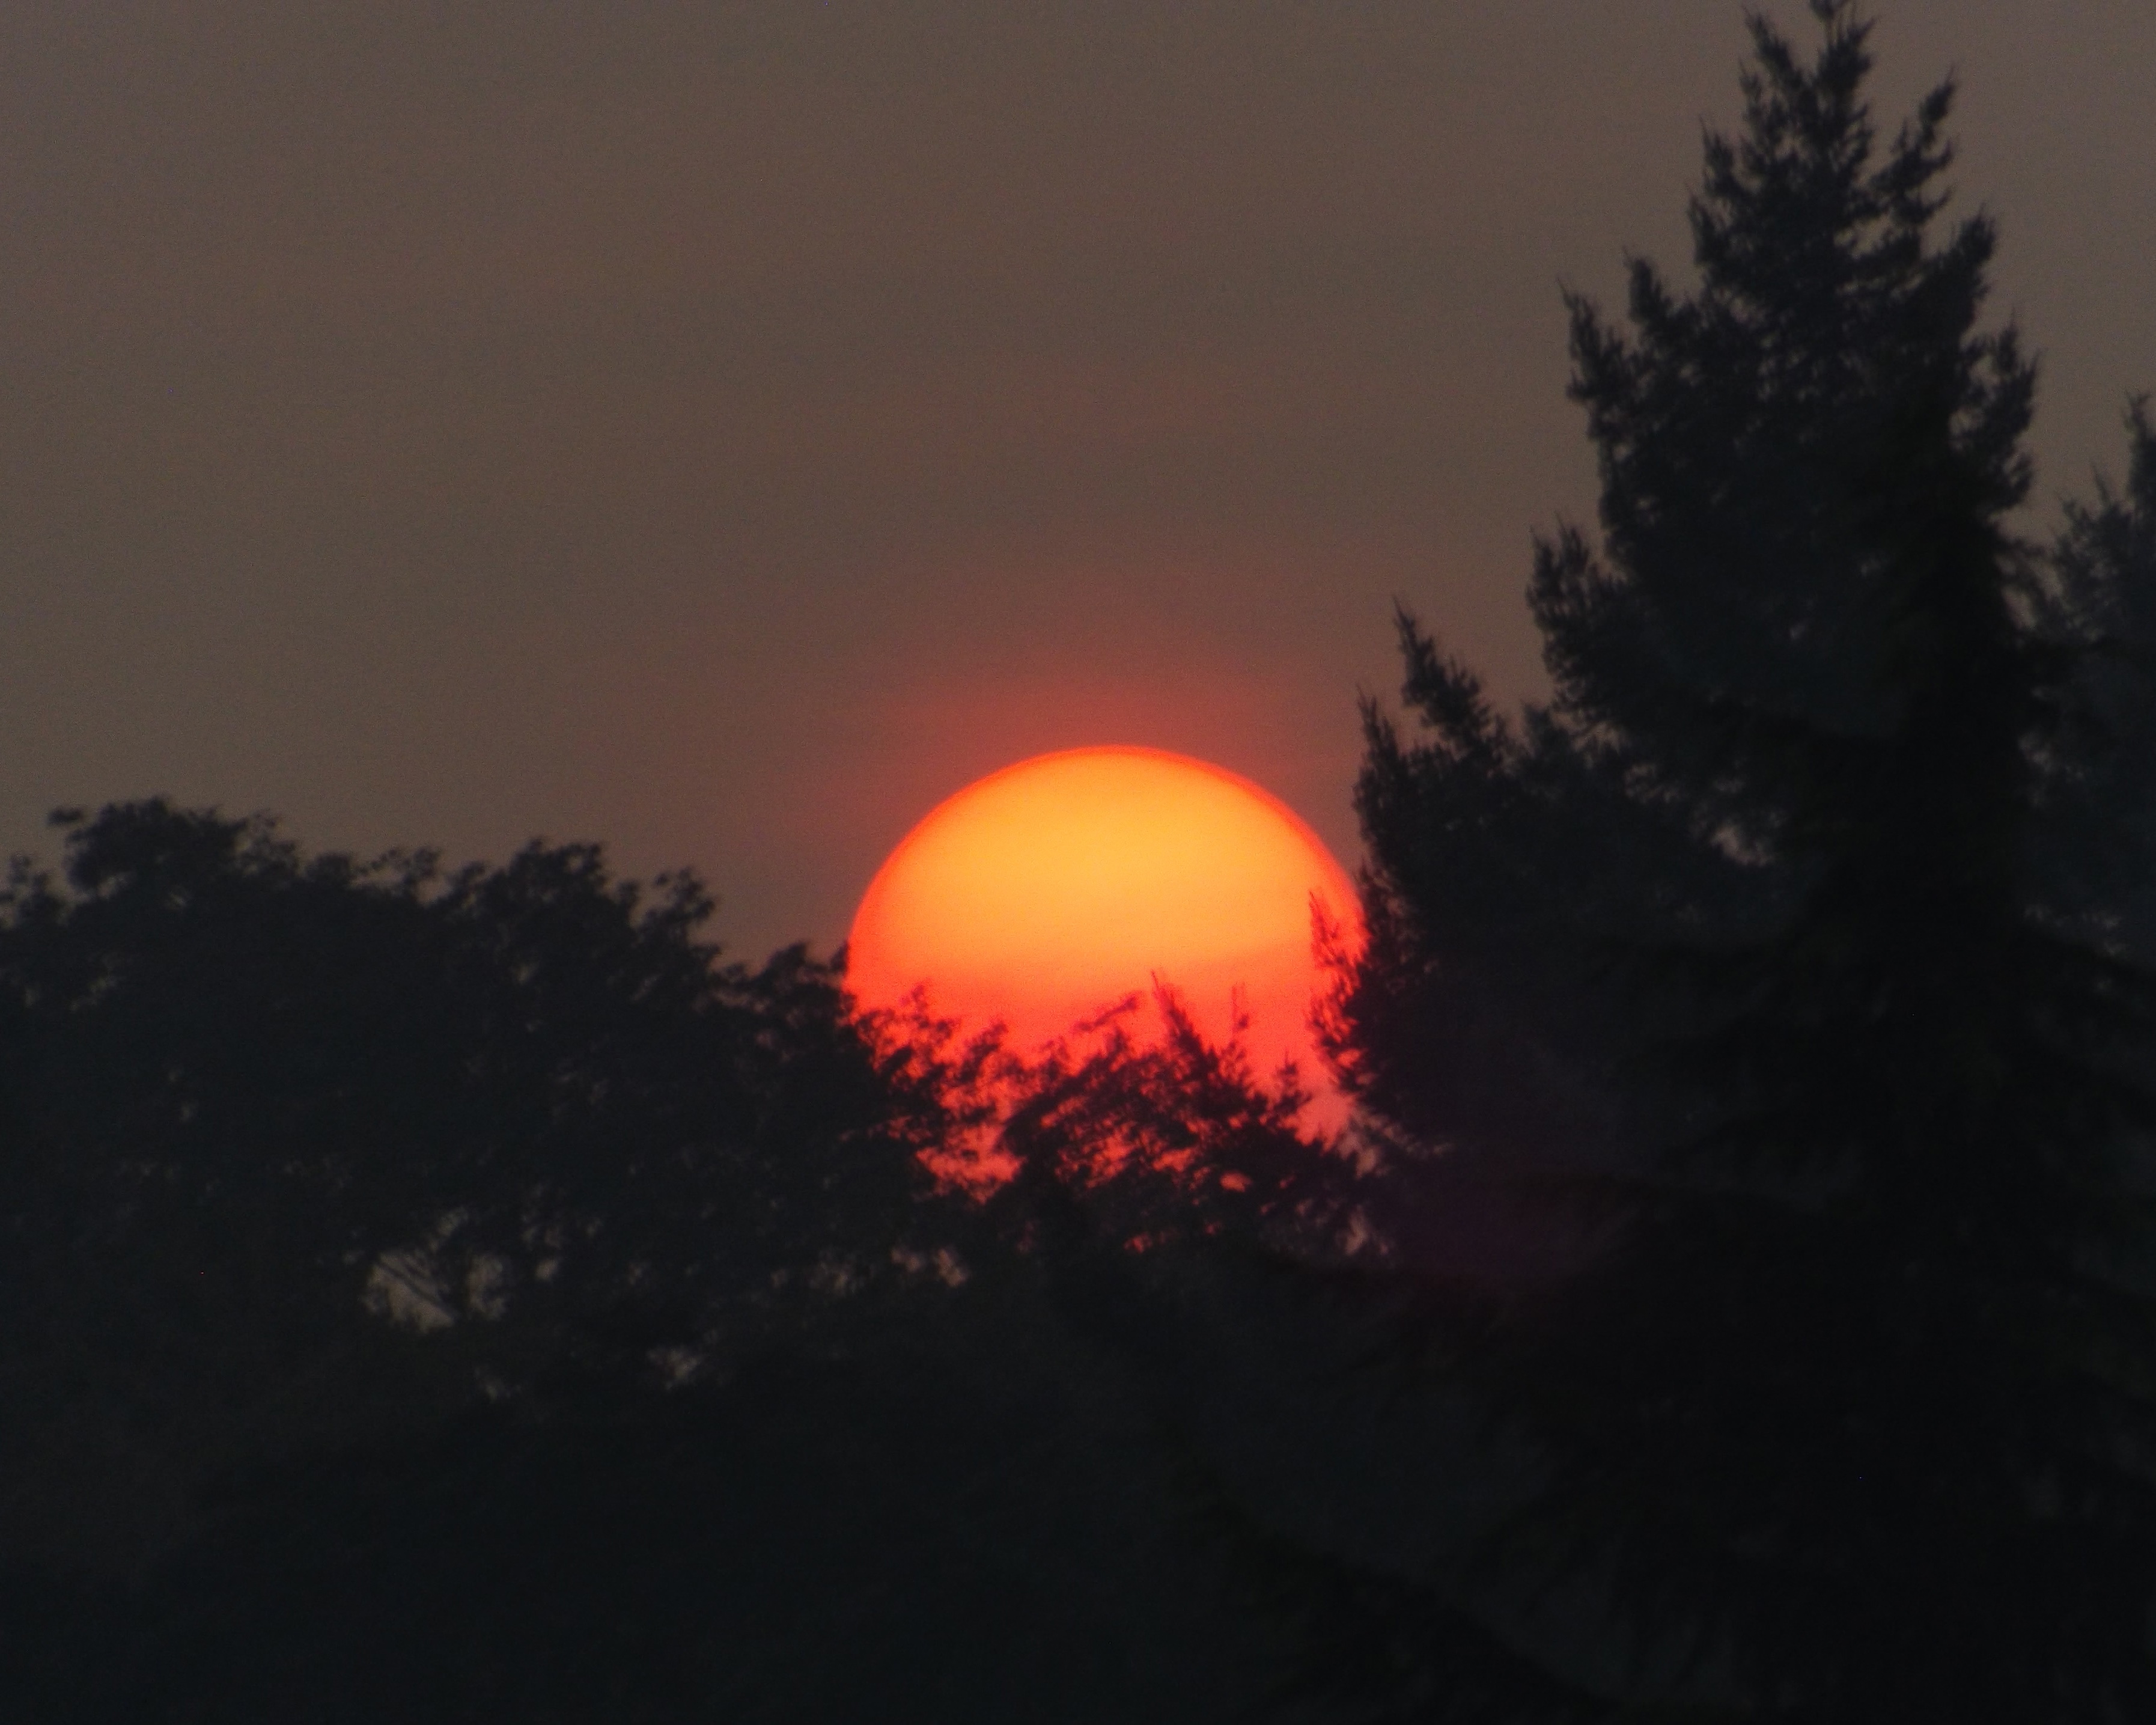
cloud, sky, sun, sunrise, sunset, sunlight, morning, dawn, atmosphere, dusk, evening, darkness, atmospheric phenomenon